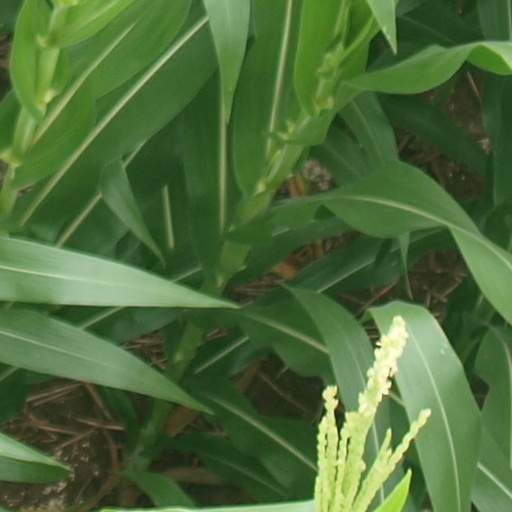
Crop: maize; corn